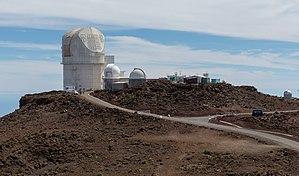
Le Télescope solaire Daniel-K.-Inouye, anciennement nommé le Advanced Technology Solar Telescope, est un grand télescope solaire abrité par une bâtisse en dôme. La construction du dôme se déroule de janvier à septembre 2013. Le miroir primaire est livré en août 2017.
Le parc national de Haleakalā est un parc national des États-Unis situé sur l'île de Maui, dans l'État de Hawaï. Couvrant 134 km² de superficie dont 100 km² de désert, il tire son nom du volcan Haleakalā.